Valentin Naboth

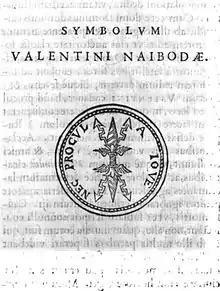

Valentin Naboth was born in Calau (Niederlausitz) to a formerly Jewish family. He was the younger brother of the Lutheran theologian and author Alexius Naboth. In 1544, Valentin matriculated at the University of Wittenberg. At that time Philipp Melanchthon, Erasmus Reinhold, Johannes Bugenhagen, Paul Eber, and Georg Major taught there. In 1550 he transferred to the University of Erfurt.